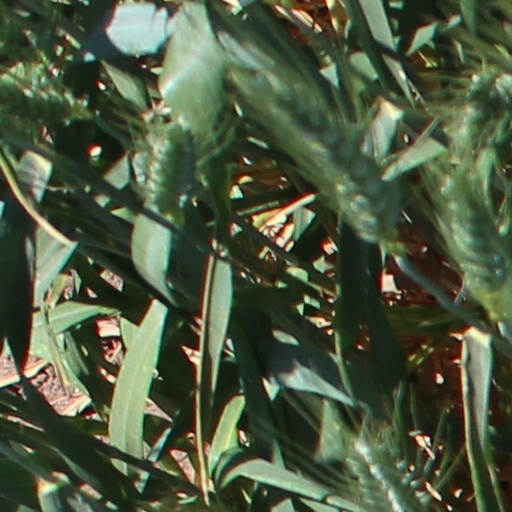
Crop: wheat